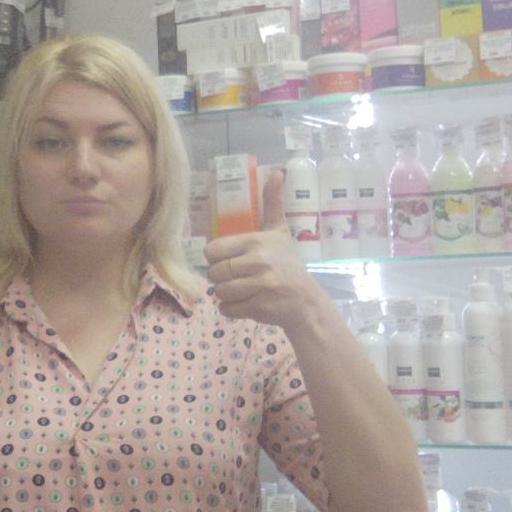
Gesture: like